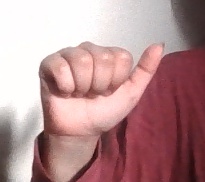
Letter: dhad